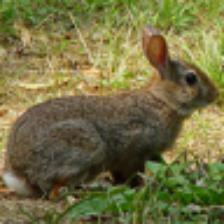
Label: NonHuman